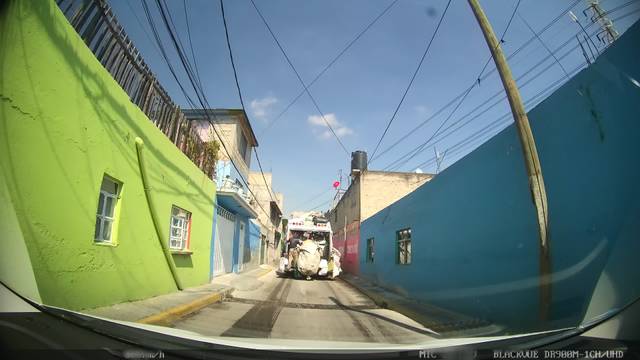
Region: Mexico
Coordinates: 19.464, -99.239